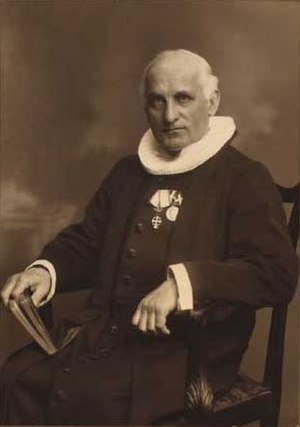
Olfert Ricard
Olfert Herman Ricard var en dansk præst af fransk huguenottisk familie. Han havde stor indflydelse som prædikant, ungdomsleder og som forfatter af mange opbyggelsesbøger. Han var bror til Frederik Ricard.